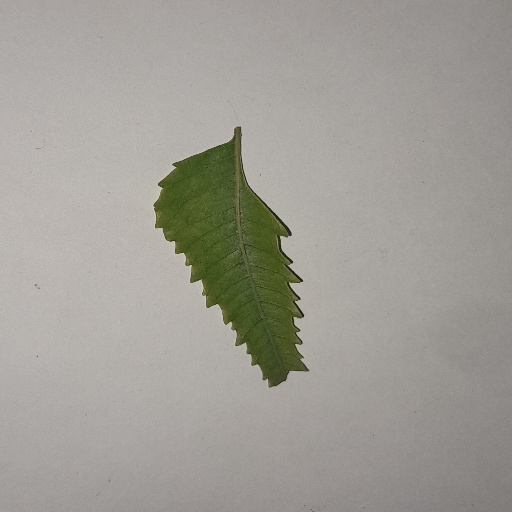
Species: Neem
Leaf condition: Yellow Leaf